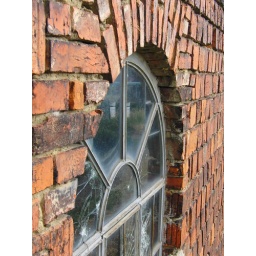
window in the red brick building